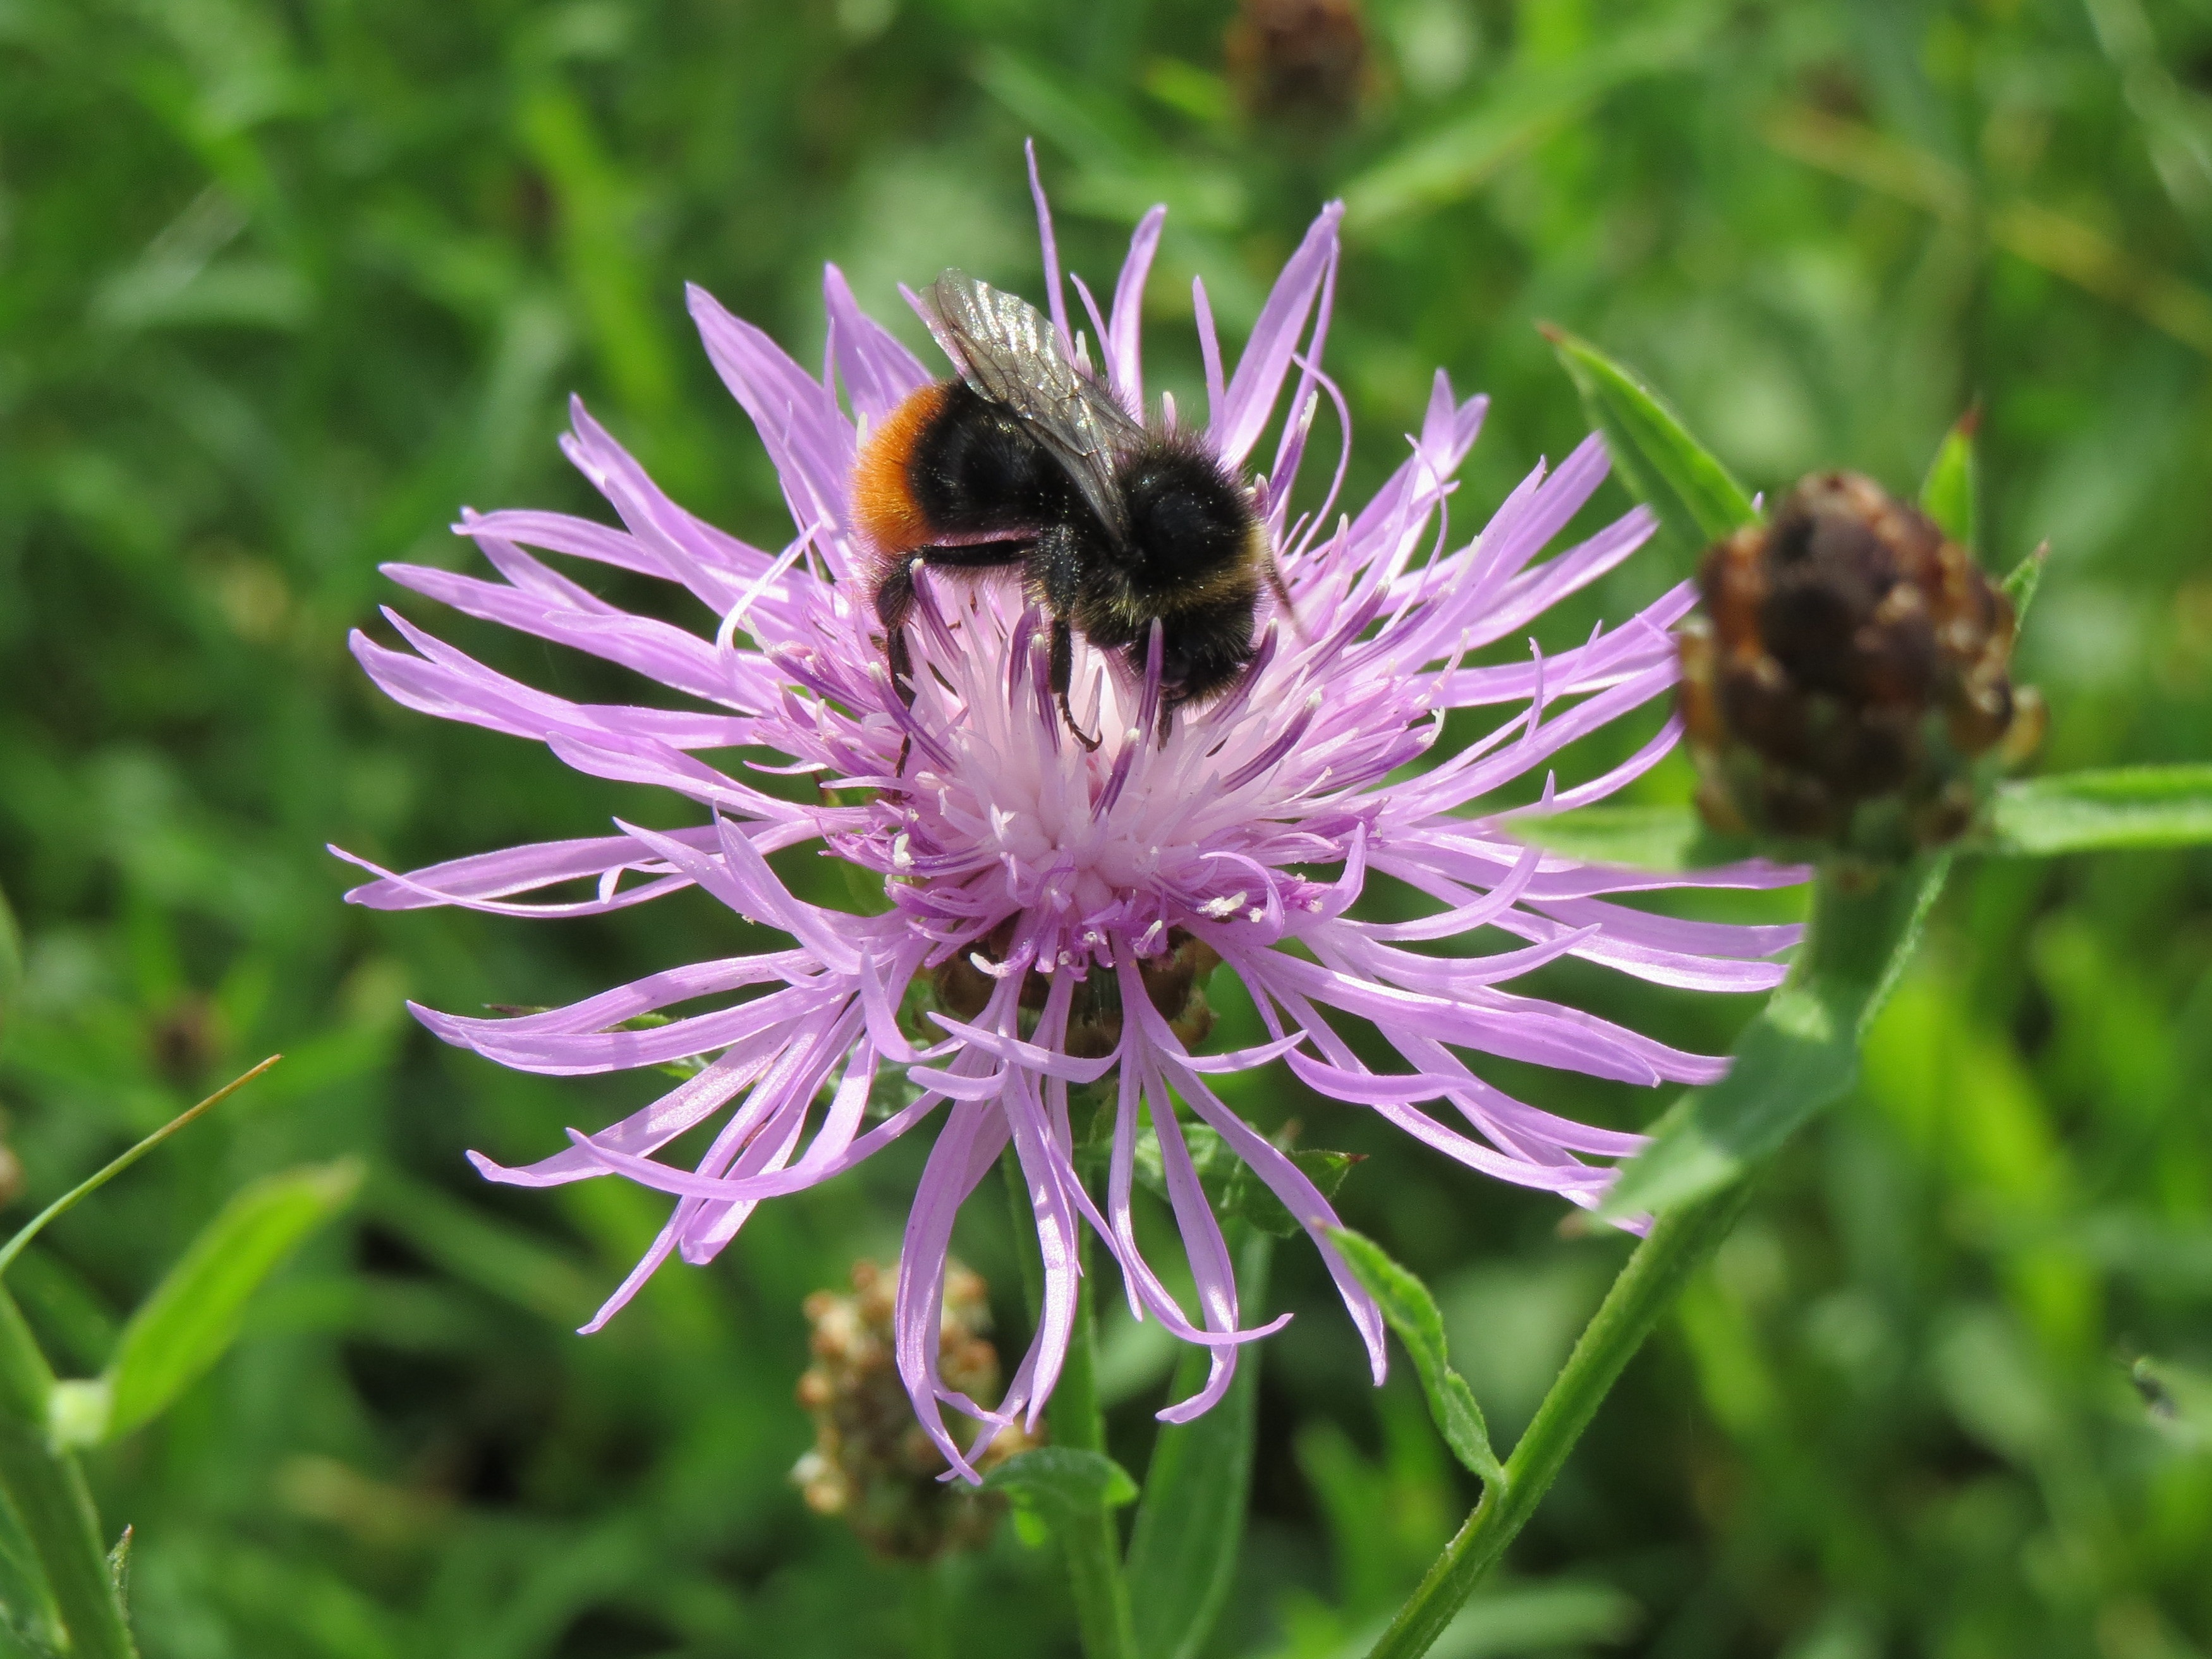
blossom, plant, meadow, flower, herb, insect, macro, botany, flora, invertebrate, wildflower, bee, thistle, bumblebee, nectar, macro photography, inflorescence, flowering plant, honey bee, daisy family, centaurea jacea, silybum, brown knapweed, brownray knapweed, land plant, membrane winged insect